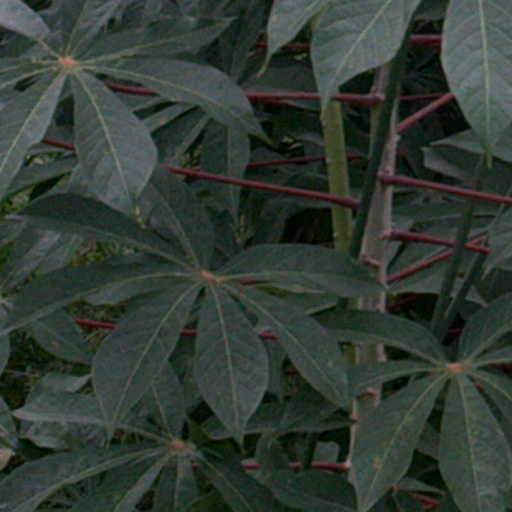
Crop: cassava